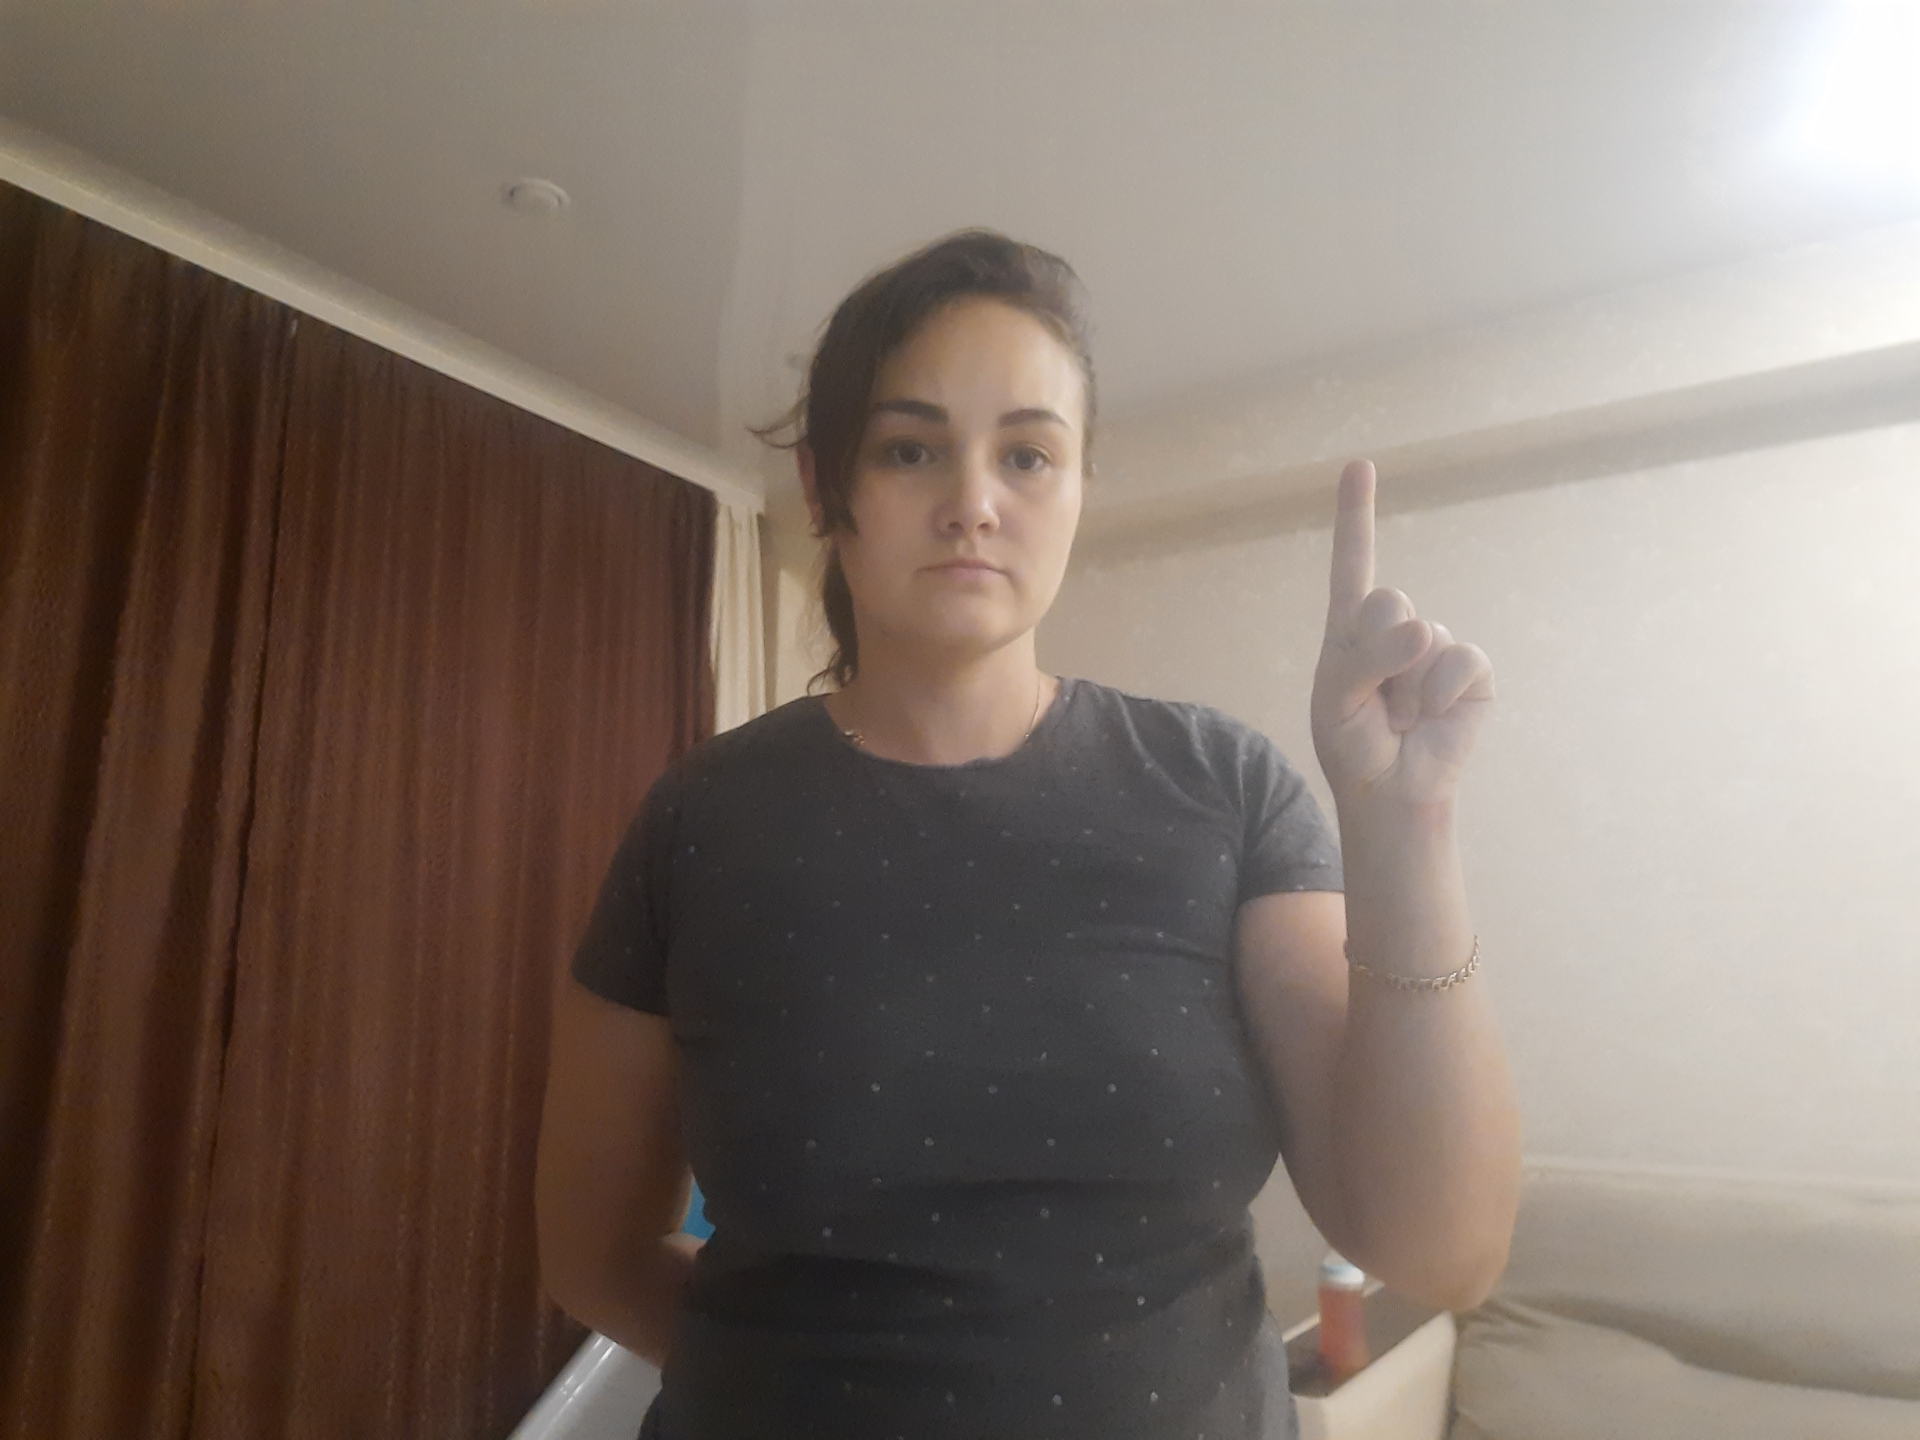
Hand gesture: one